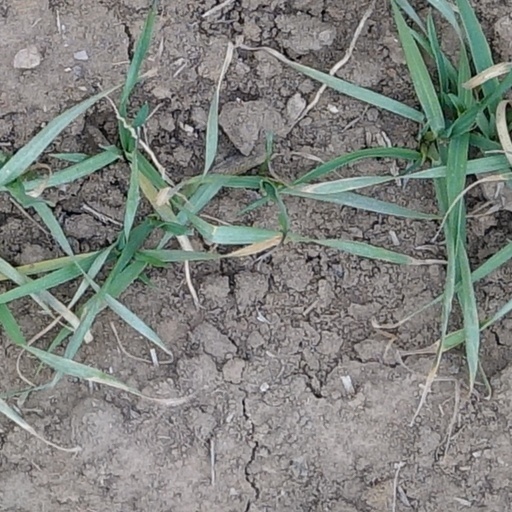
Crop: wheat